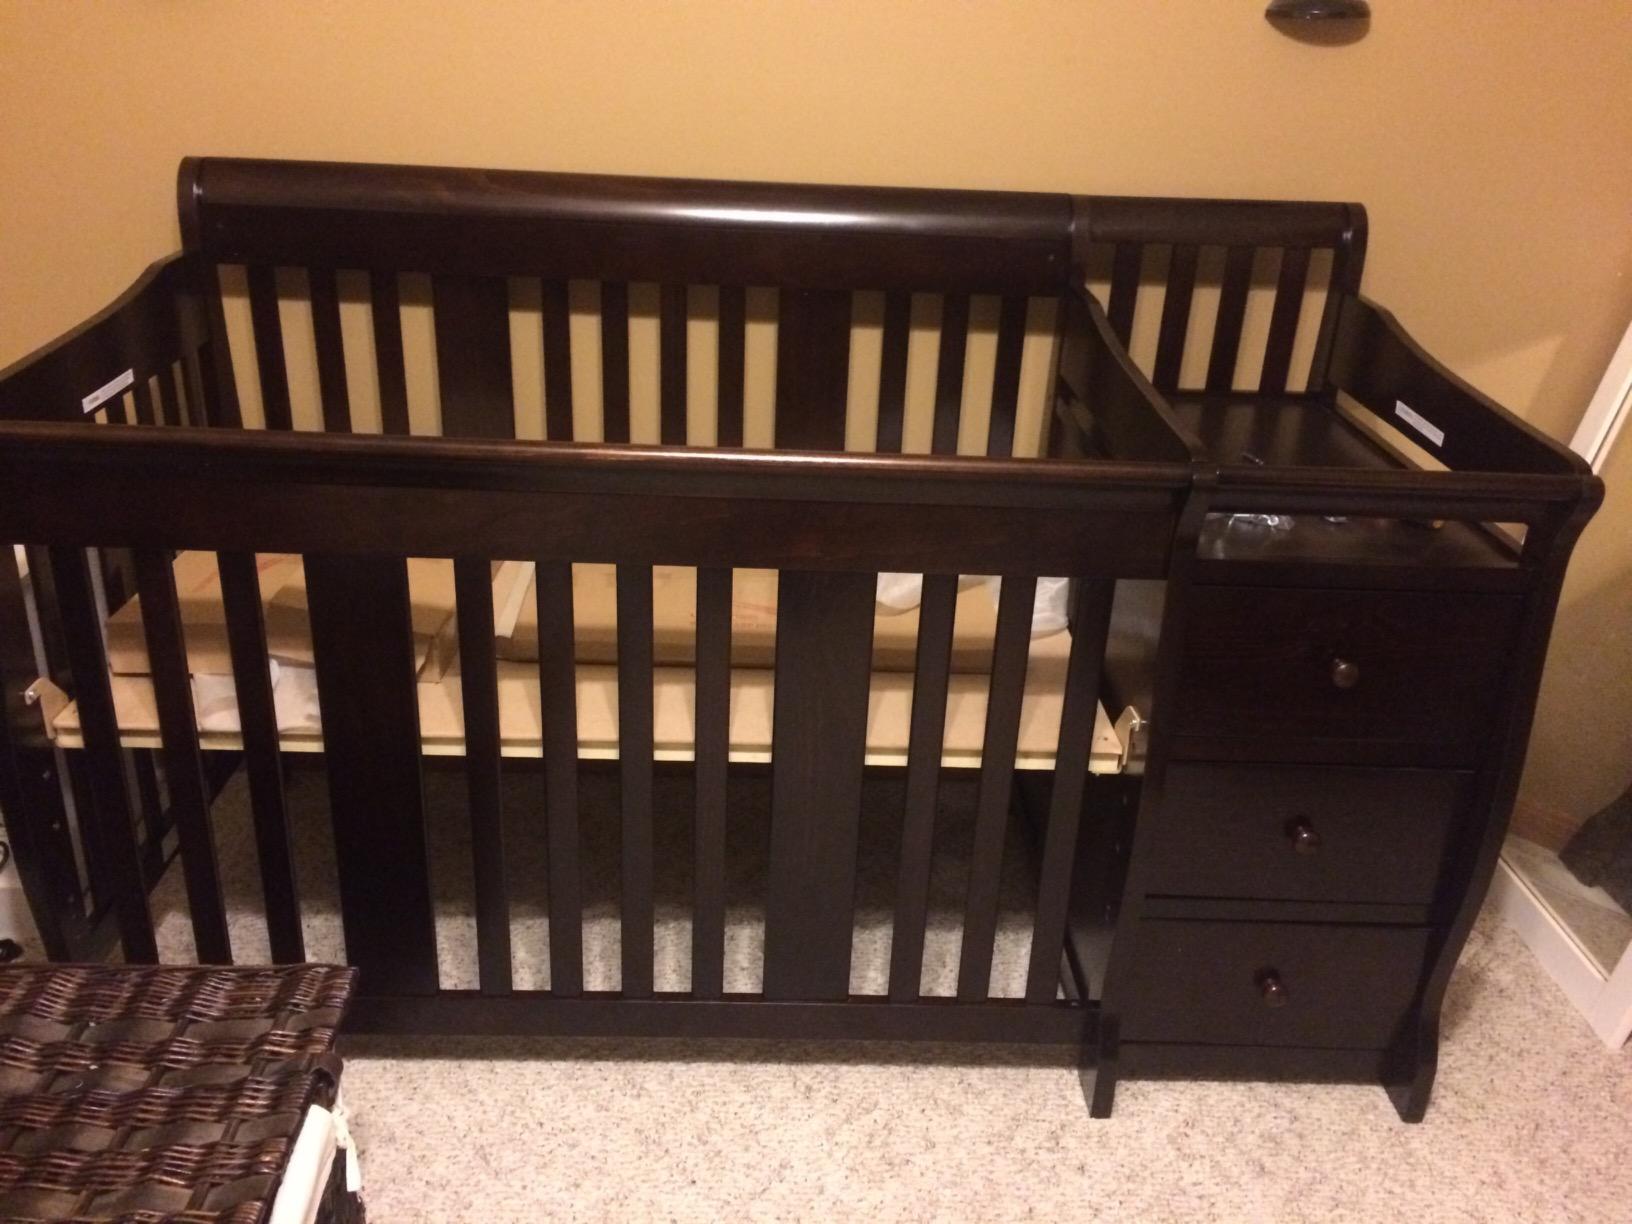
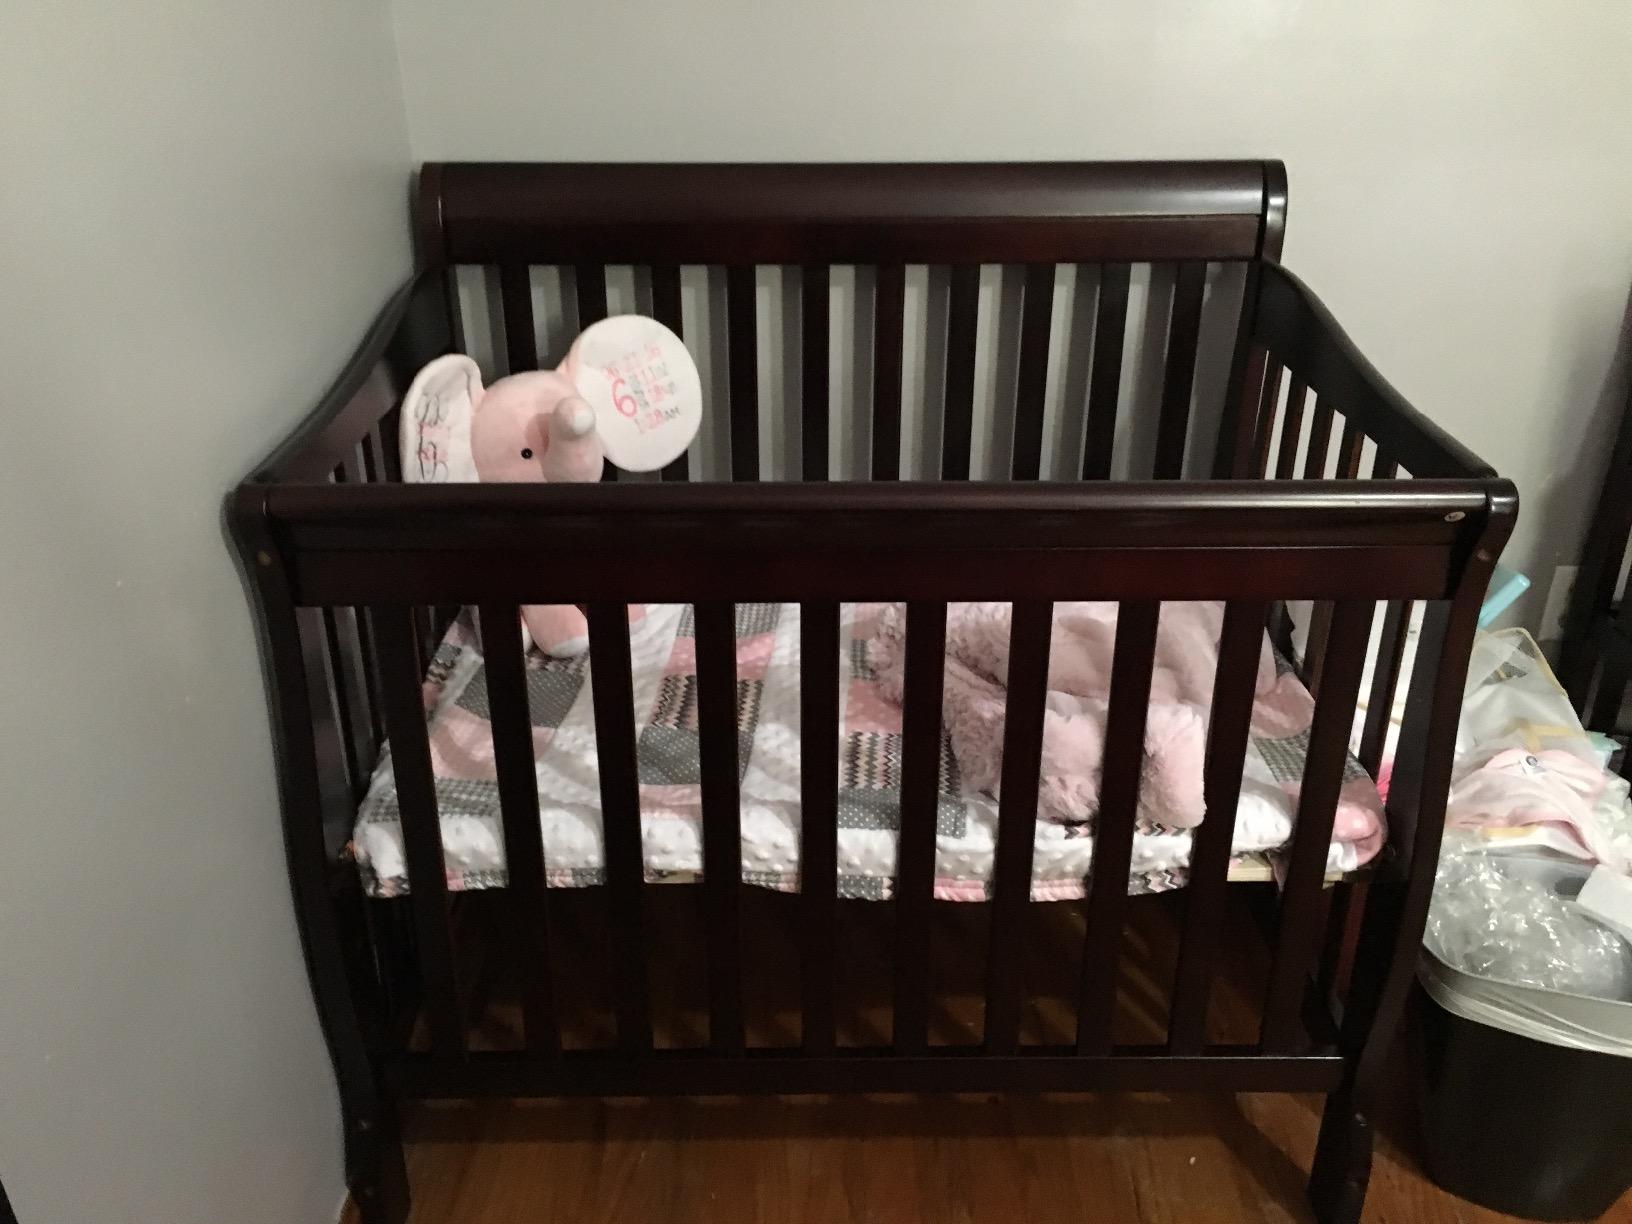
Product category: products_crib
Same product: no